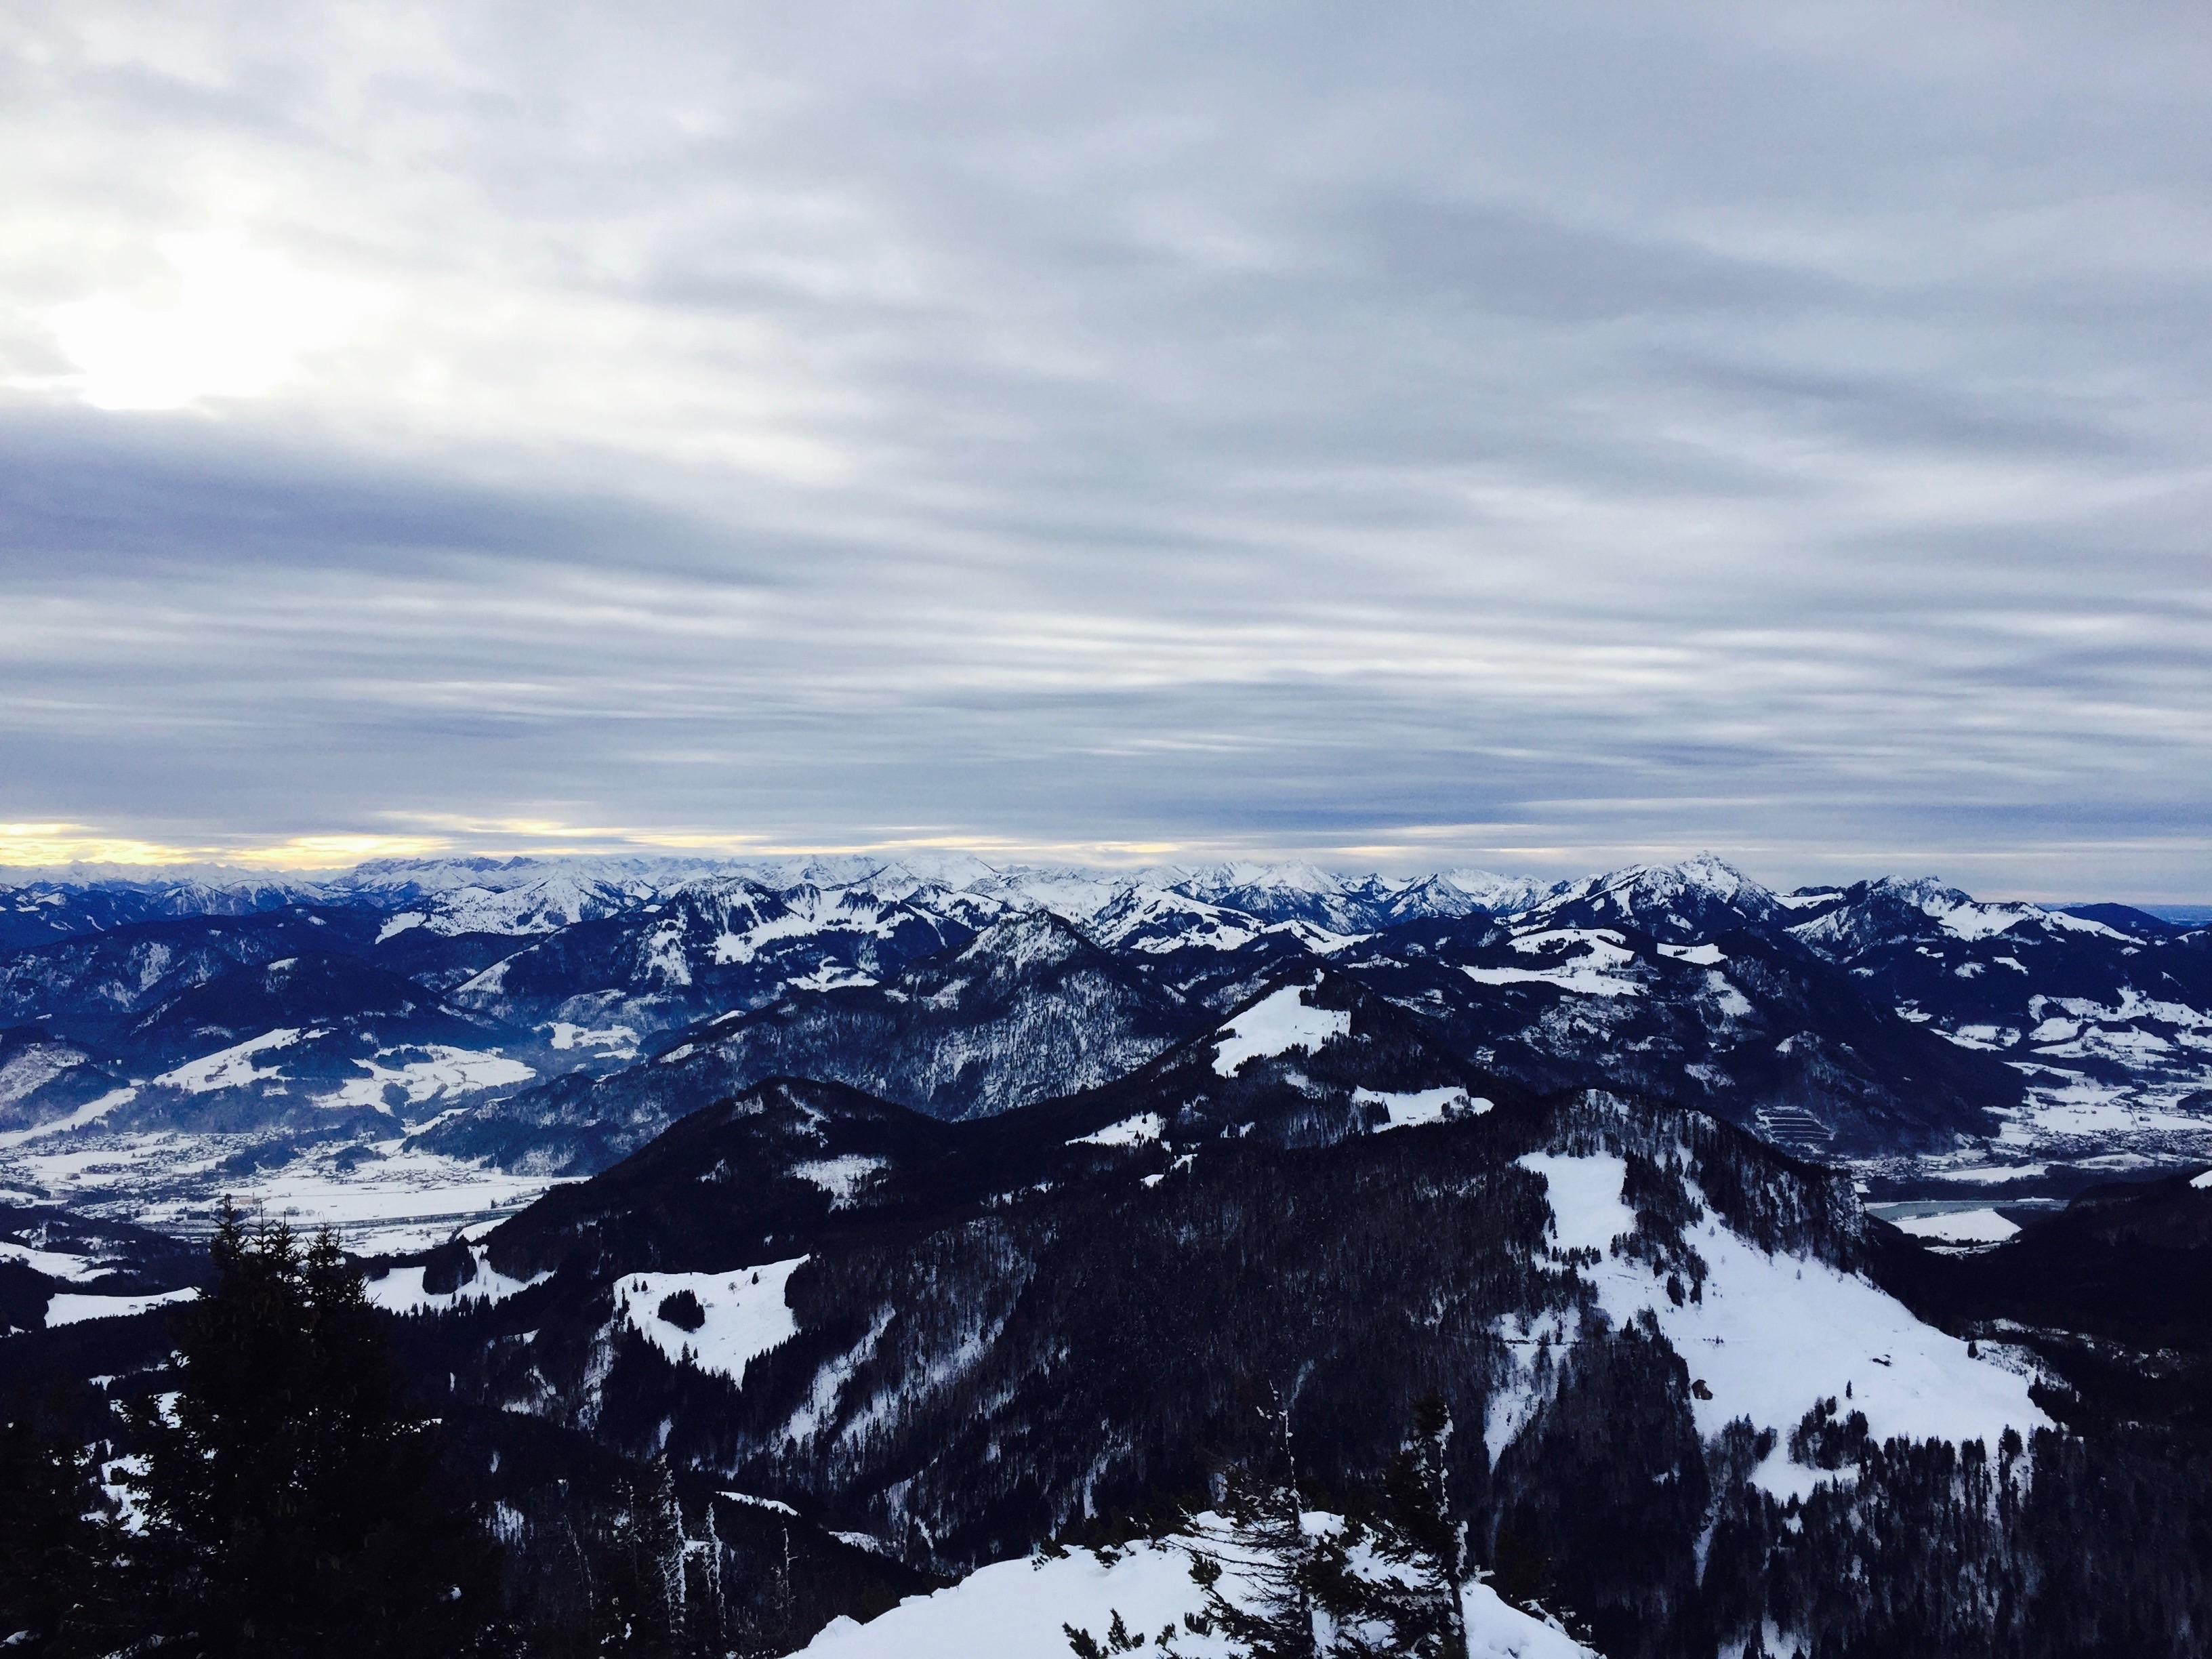
landscape, mountain, snow, winter, cloud, sky, mountain range, weather, season, ridge, summit, alps, fell, landform, geographical feature, mountainous landforms, geological phenomenon